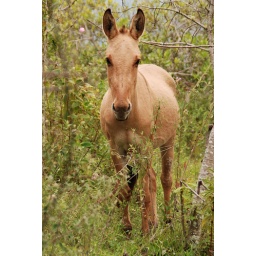
Horse - just walking about in the mountains